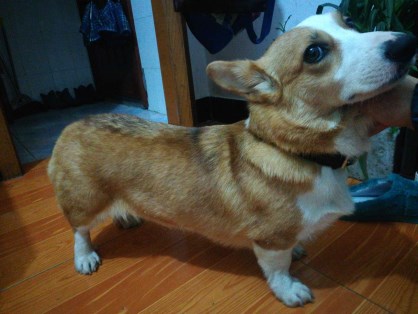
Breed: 2909-n000116-Cardigan